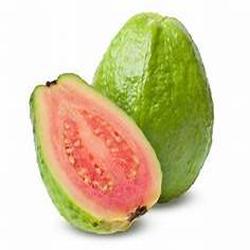
Label: Guava